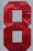
Number: 8